Red-tailed tropicbird

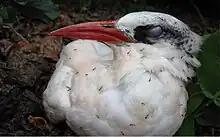
Being swarmed by yellow crazy ants, Johnston Atoll

The red-tailed tropicbird is classified as a least-concern species according to the IUCN on account of its large range of up to . The population in the eastern Pacific has been estimated to be as high as 80,000 birds with a minimum of 41,000 birds. Around 9,000 birds breed on Europa Island, and 9,000–12,000 breed on the Hawaiian islands. Human presence generally affects the species adversely, by the destruction of habitat or introduction of pests. Within Australia, it is classified as "near threatened", due to unexpected declines in some populations, the impact of humans, and the yellow crazy ant overrunning Christmas Island. It is listed as vulnerable in New South Wales.